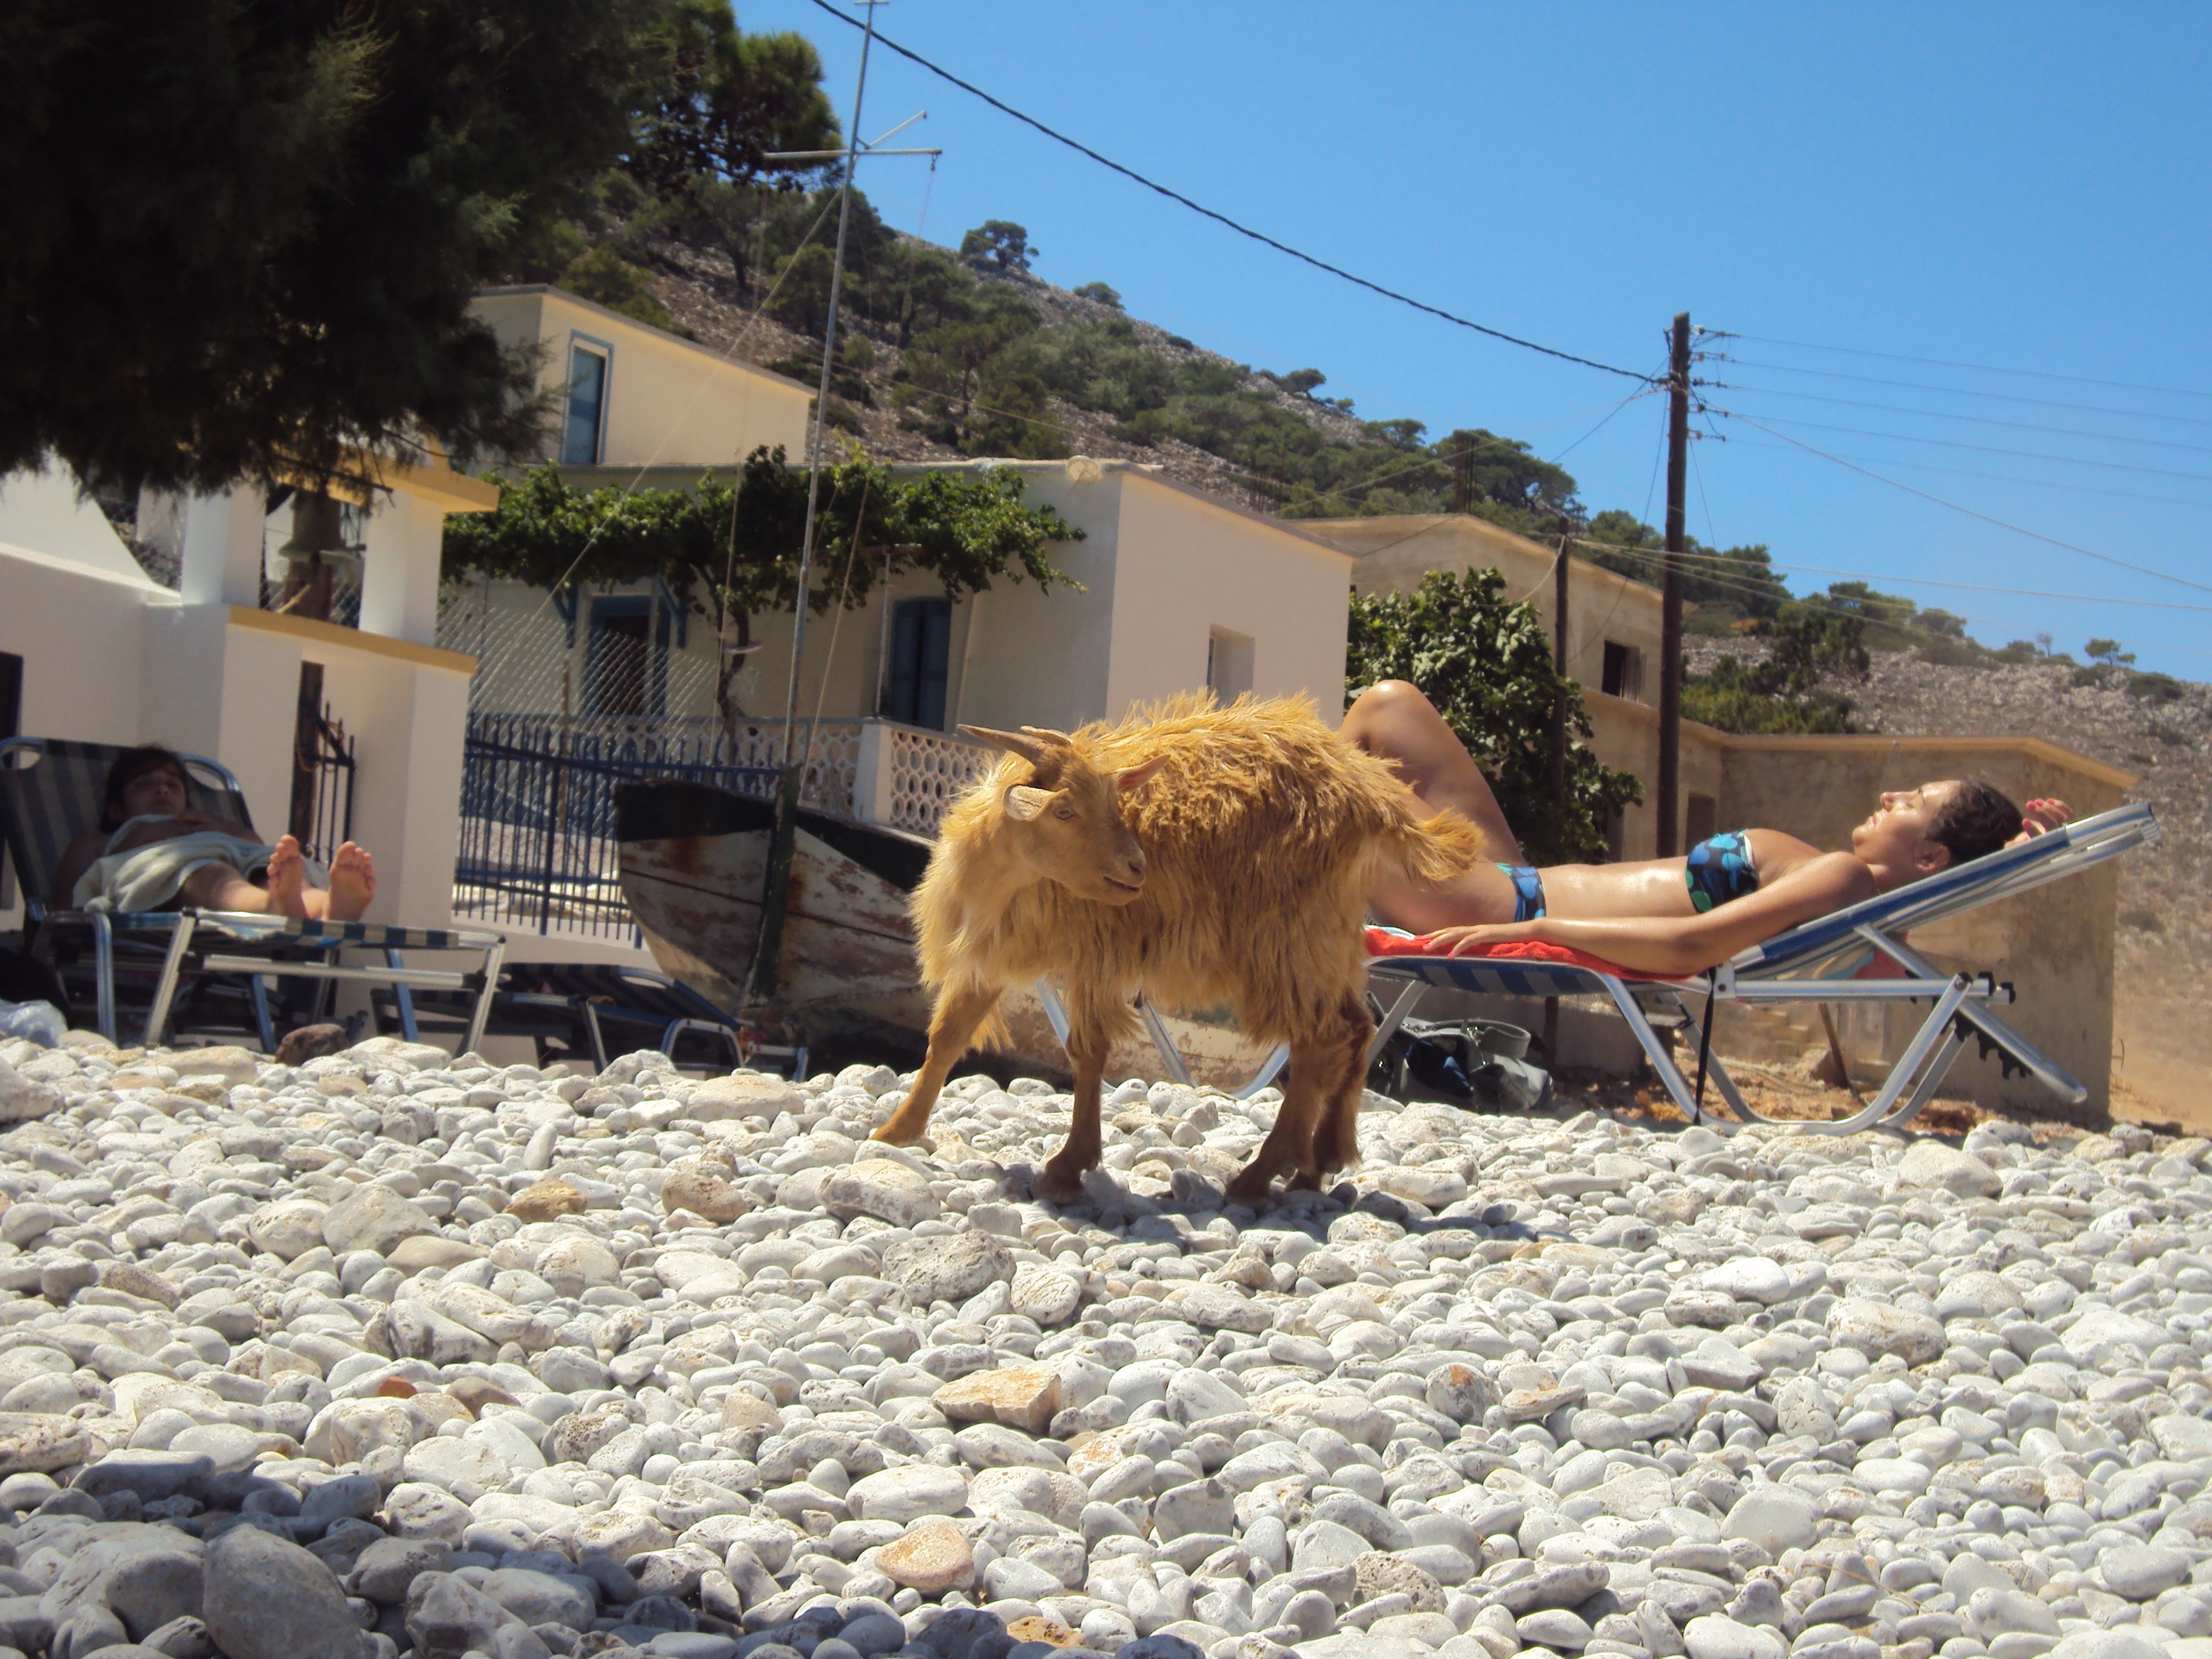
mammal, cattle like mammal